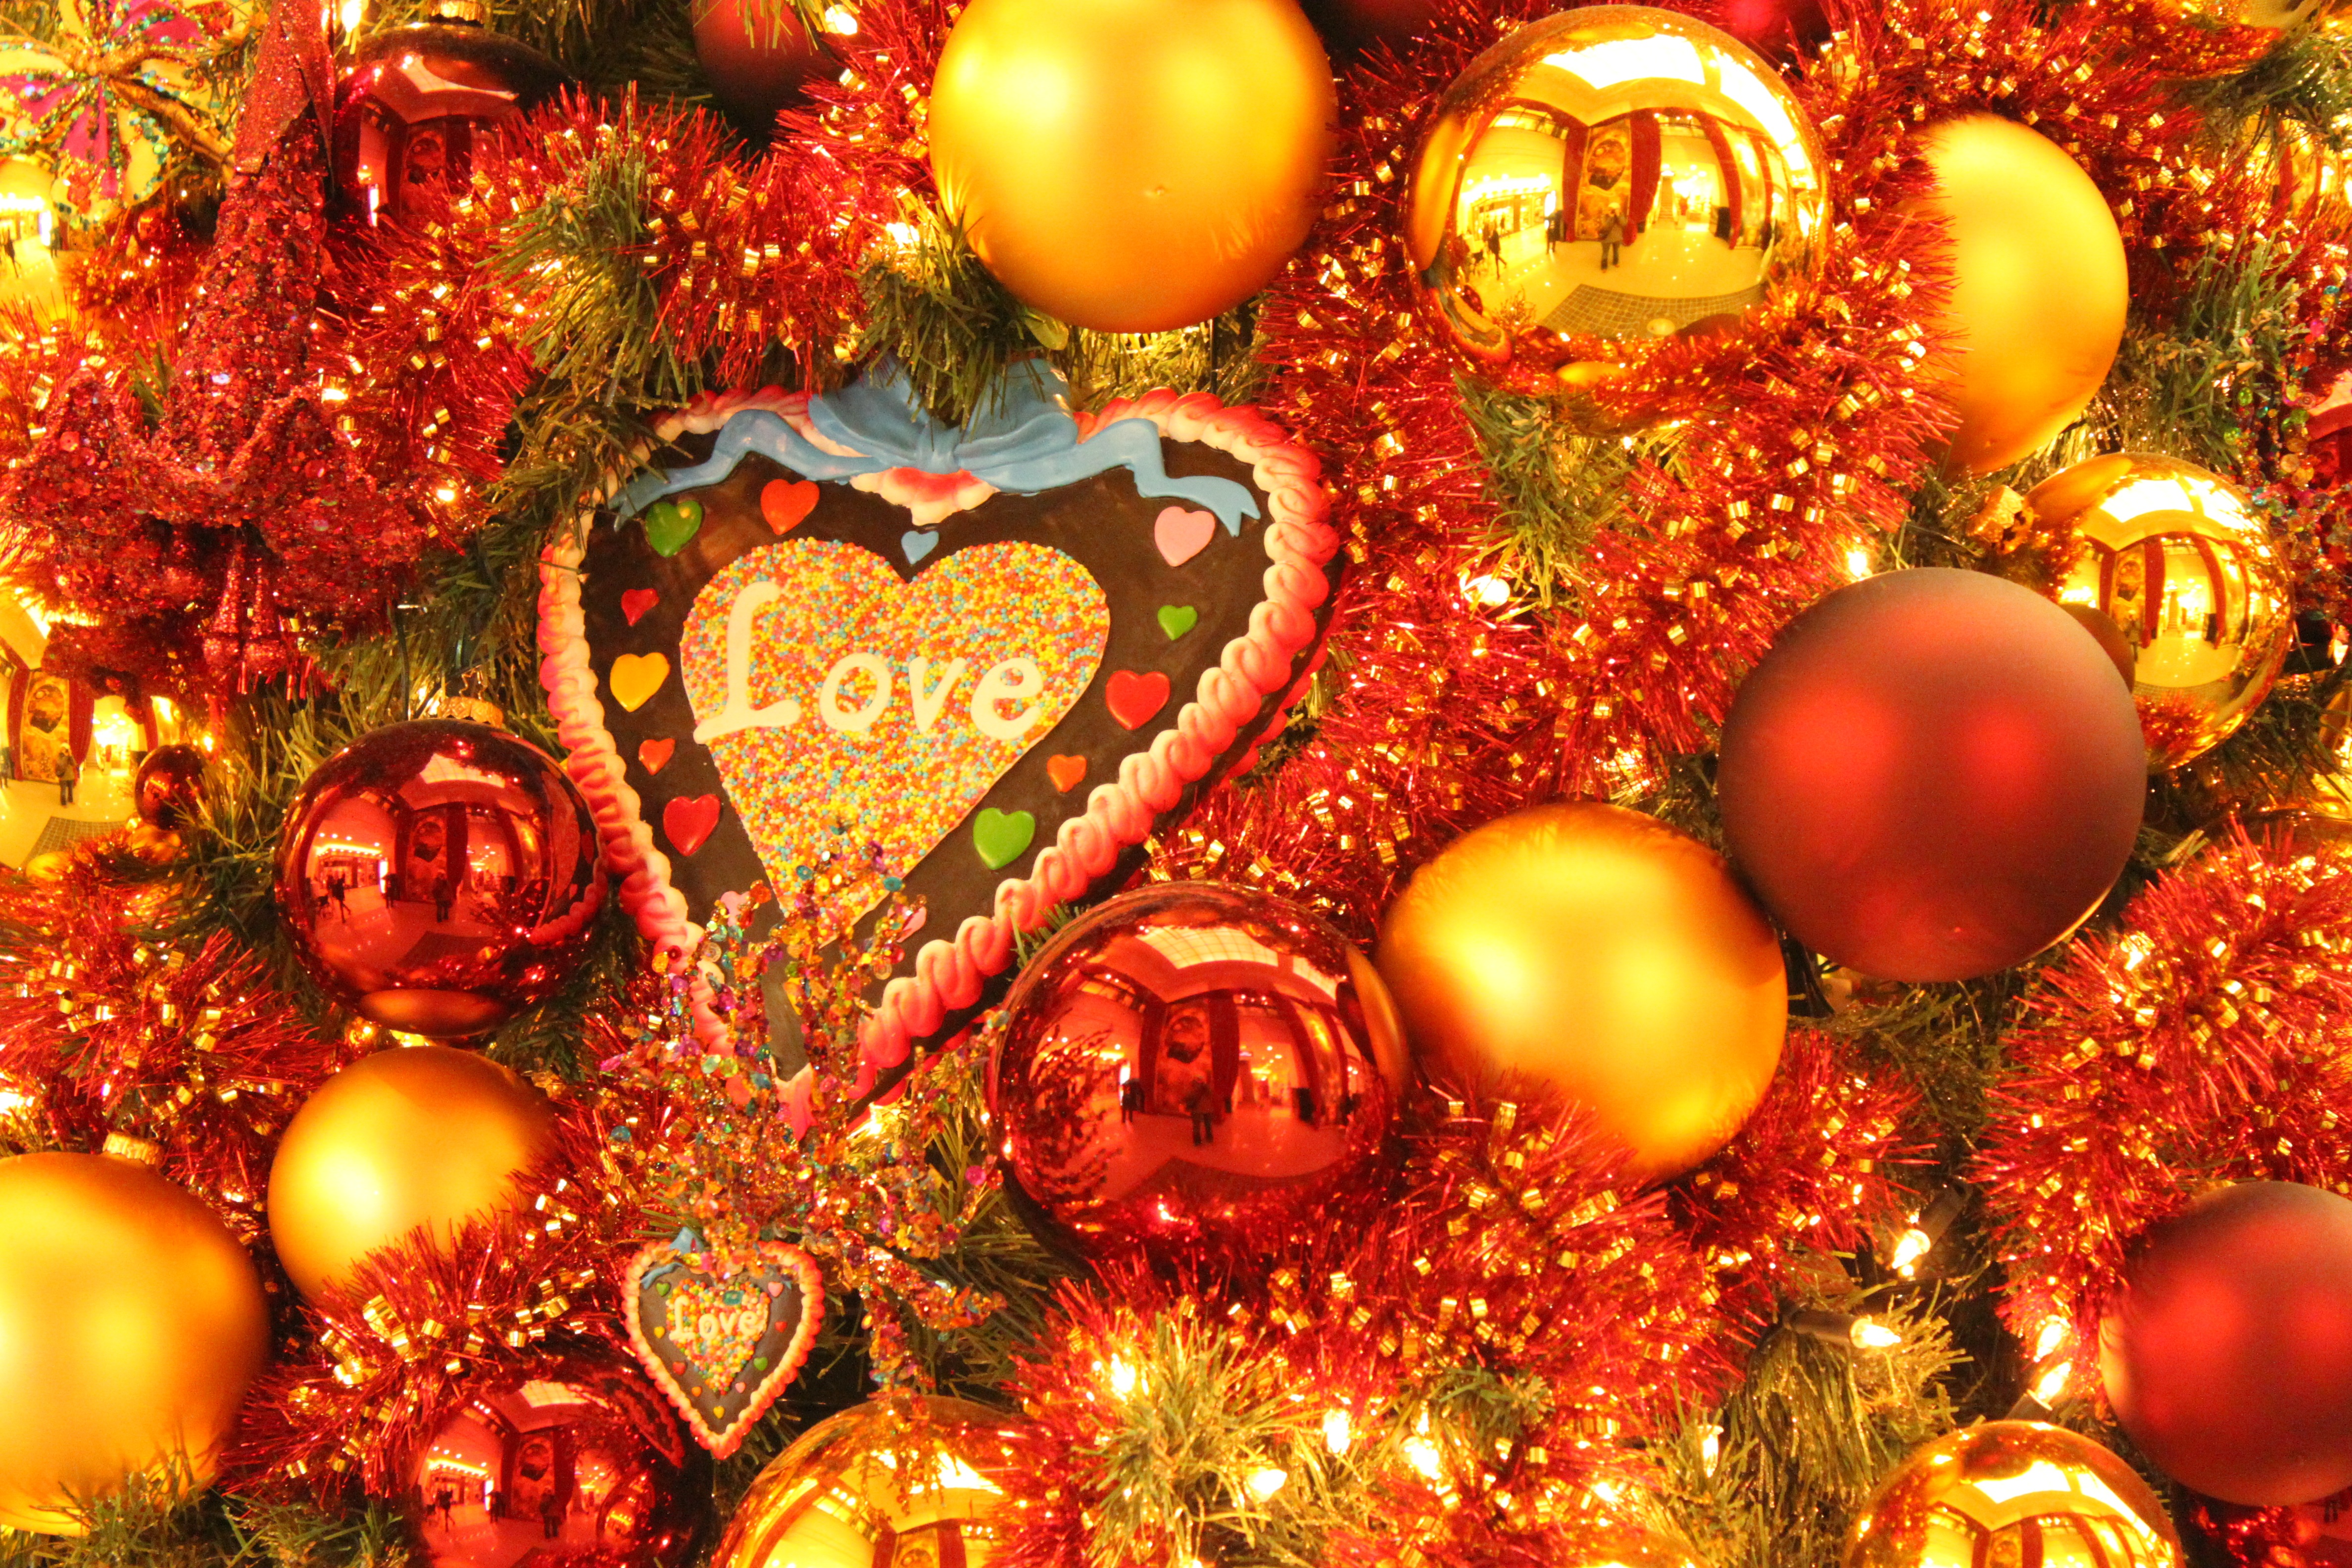
love, heart, holiday, christmas, fir, decor, christmas tree, christmas decoration, christmas time, event, christmas motif